Jasmin Vardimon Company

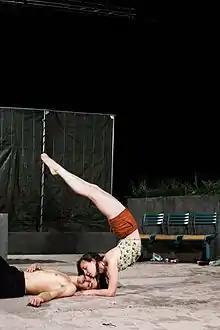
Jasmin Vardimon Company

Jasmin Vardimon Company is a UK based contemporary dance-theatre company. The Company was founded in London in 1998 (incorporated in 2001), and became a significant element within the British dance scene. The company is dedicated to the choreography of Artistic Director, Jasmin Vardimon – Associate Artist of Sadler's Wells Theatre since 2006.